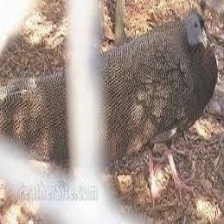
Species: GREAT ARGUS
Scientific name: ARGUSIANUS ARGU